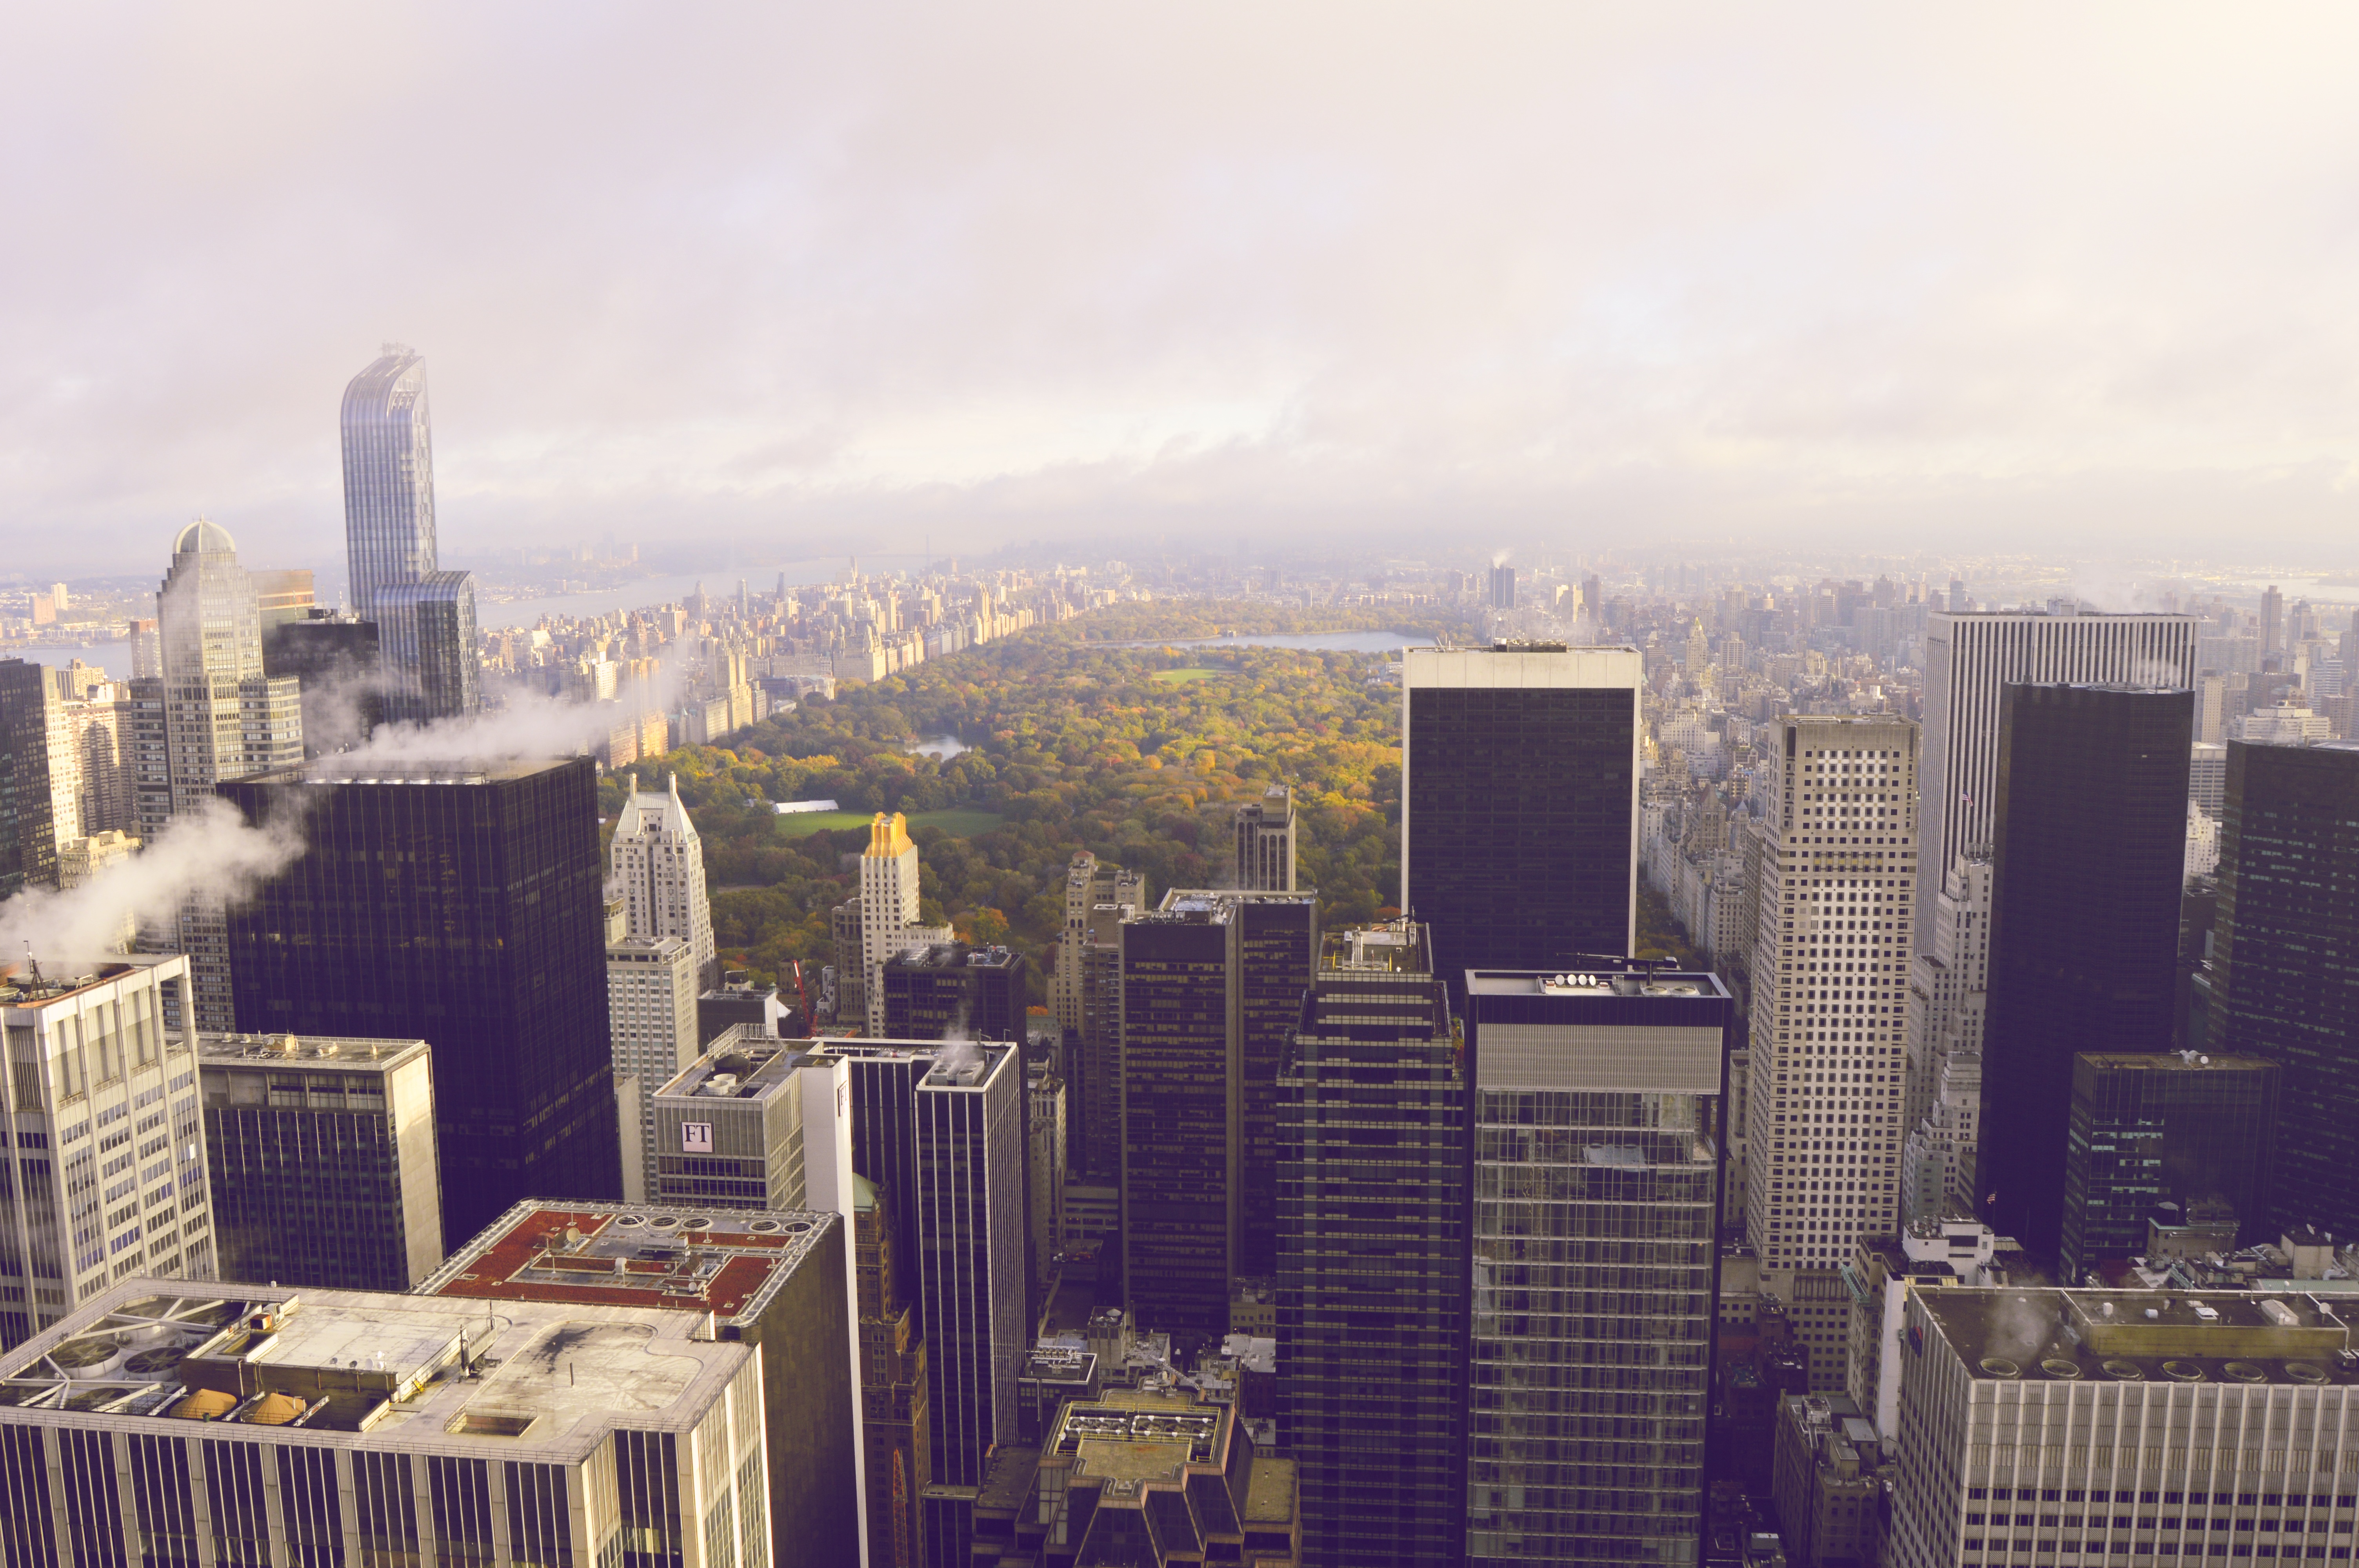
horizon, skyline, city, skyscraper, cityscape, downtown, dusk, evening, tower, landmark, tower block, metropolis, aerial photography, urban area, atmospheric phenomenon, human settlement, atmosphere of earth, metropolitan area